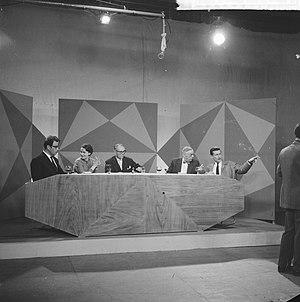
Karel Jonckheere, né Carolus Joannes Baptista Jonckheere à Ostende le 6 avril 1906 et mort a Rijmenam le 13 décembre 1993) est un poète et essayiste, de langue néerlandaise, de nationalité belge.